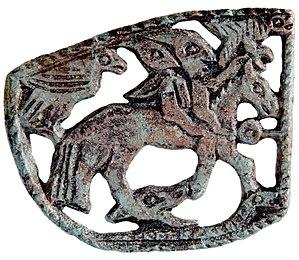
Le Style animalier de Perm est caractéristique de représentations animales en bronze moulé de la région de Perm et de Sibérie occidentale. Du IIIᵉ siècle au XIIᵉ siècle, il est la forme dominante de la métallurgie cultuelle finno-ougrienne, mais d'autres artefacts, notamment de bois et d'os, s'y rattachent.